Adriaen de Bie

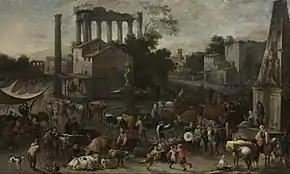
"View of Campo Vaccino, Rome", 1643

Very few of Adriaen de Bie's works have survived. He painted in Rome small cabinet pieces, a type of painting for which there was a great demand in Rome at the beginning of the 17th century. It is possible that Adriaen de Bie's choice of support and size was influenced by Adam Elsheimer who was successful in Rome with small cabinet pieces. De Bie was a painter of portraits, biblical scenes for churches and Italianate landscapes.